BMW 7 Series (E38)

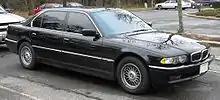
2001 BMW 7 Series (US)

The E38 facelift (also known as Life-Cycle Impulse) models were introduced in the 1999 model year (produced from September 1998). The major changes are: